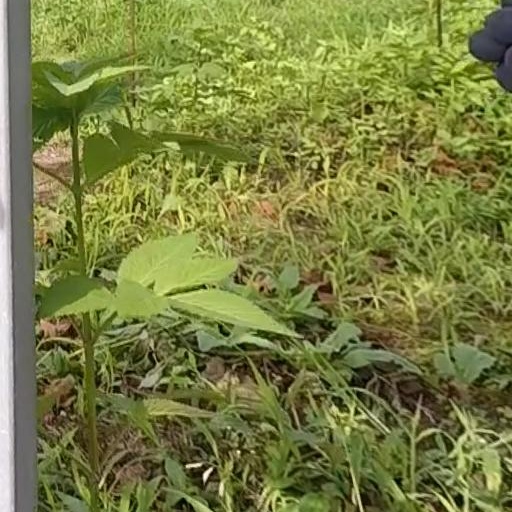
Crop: grape